130th (Lowland) Field Regiment, Royal Artillery

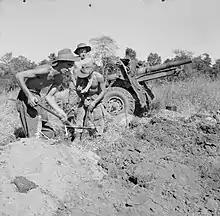
Gunners of 36th Division dig a pit for their 25-pounder gun by the Shweli River in Burma, February 1945.

The division became 36th British Division on 1 September, the majority of the Indian Army units having been transferred. 130th Field Rgt rejoined 39th Division in November, leaving behind 455 Light Bty (which was disbanded on 9 January 1945 to reform a medium battery in India). 36th Division now resumed its advance along the railway corridor, capturing Pinwe on 30 November, and occupying Indaw, Naba and Katha. It reached the Irrawaddy and Shweli Rivers without opposition during December and continued to push along the river valleys in January 1945. It only met rearguards until it found the river crossing on the Shweli bend at Myitson to be strongly held.